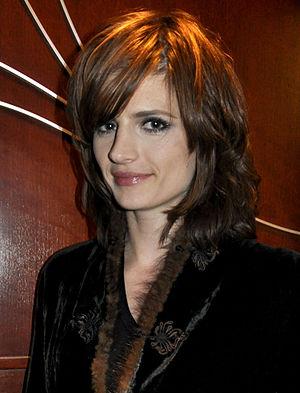
Katherine Houghton « Kate » Beckett est un personnage de fiction créé par Andrew W. Marlowe. Lieutenant puis capitaine de police à New York, elle est le protagoniste féminin principal de la série télévisée américaine Castle. Elle mène ses enquêtes en compagnie de l'écrivain Richard "Rick" Castle, dont elle devient l'épouse. Elle est interprétée par Stana Katic.